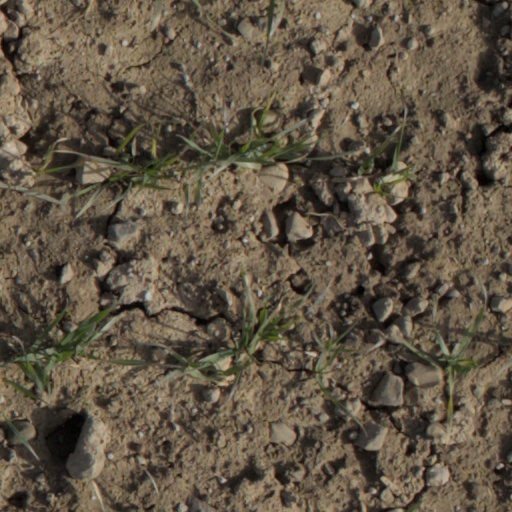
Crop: wheat